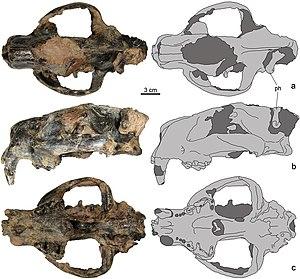
Maofelis est un genre éteint de nimravidés basaux ayant vécu à l'Éocène supérieur dans le bassin de Maoming dans le province du Guangdong, en Chine et dont une seule espèce est connue : Maofelis cantonensis.